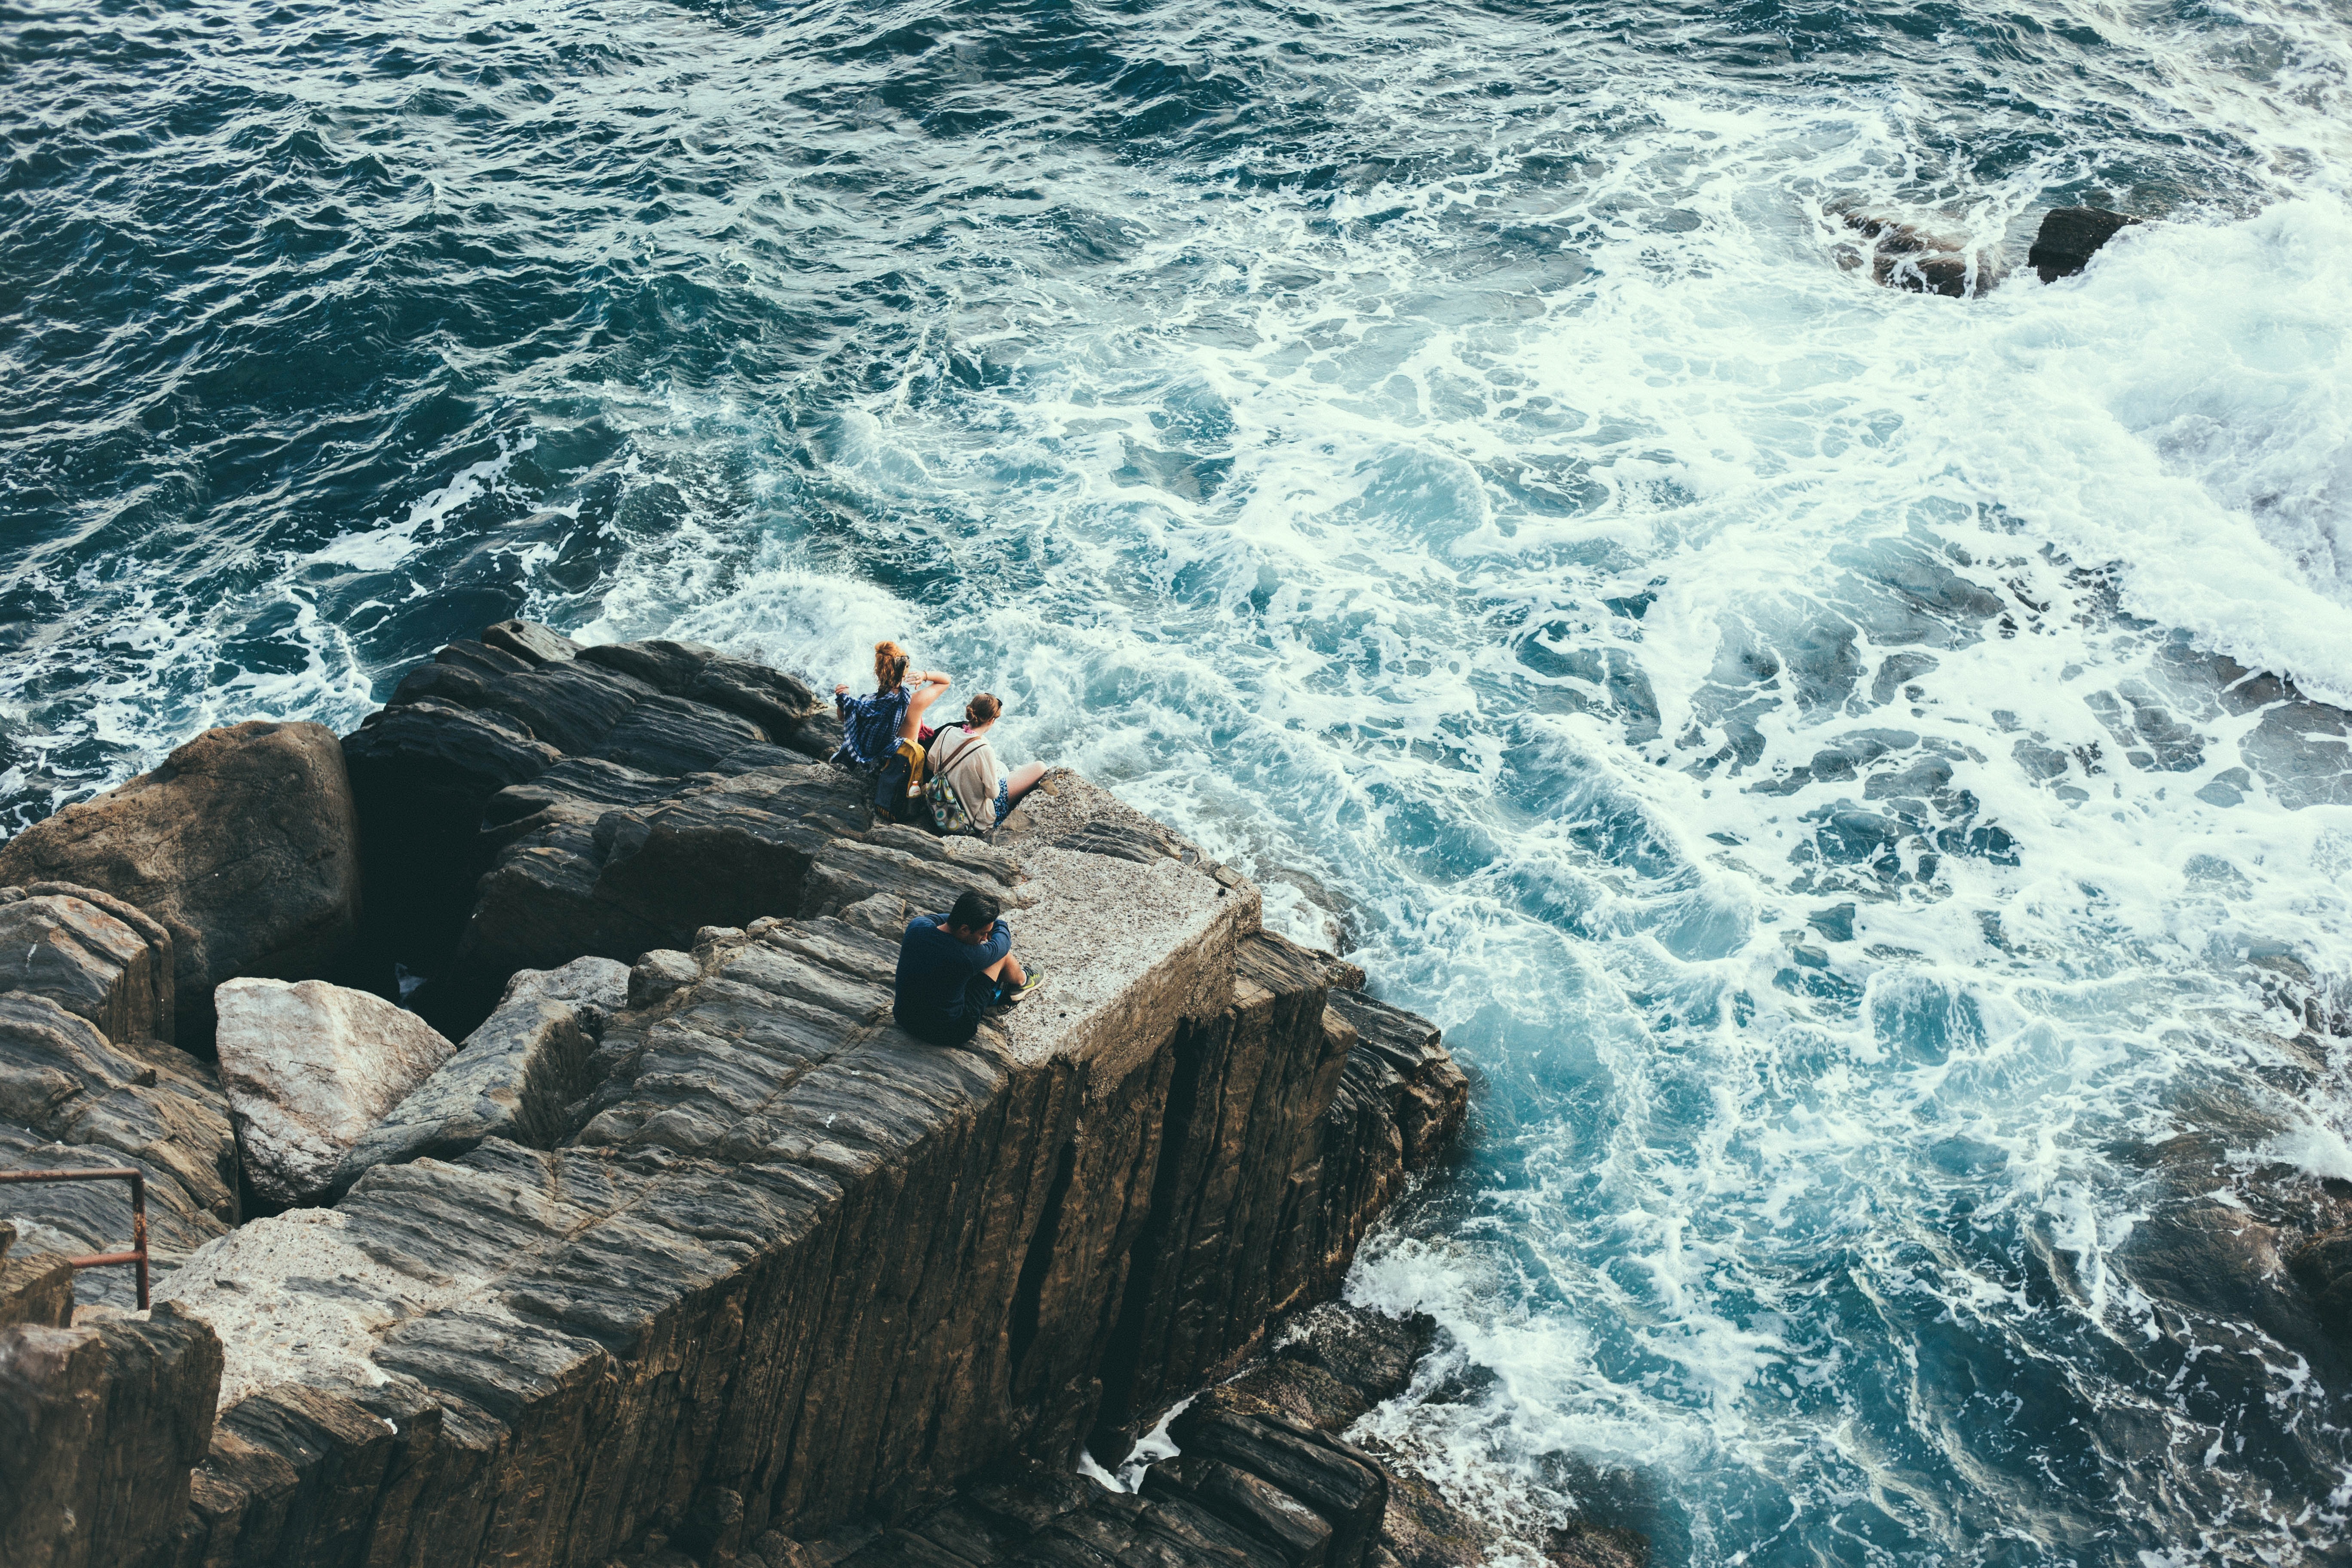
sea, coast, water, rock, ocean, people, sky, wave, vacation, cliff, sitting, terrain, body of water, sit, rocks, cool image, friends, cool photo, wind wave, coastal and oceanic landforms